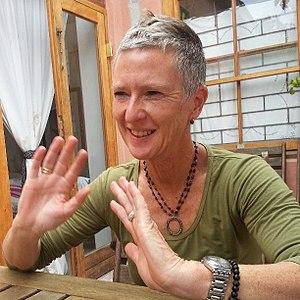
Jennifer Radloff est une militante féministe sud-Africaine et une pionnière de l'utilisation des Technologies de l'information et de la communication à des fins de justice sociale. Elle travaille pour l'Association for Progressive Communications dans un Programme des Droits de la Femme, et elle est membre du conseil d'administration du Net des femmes.